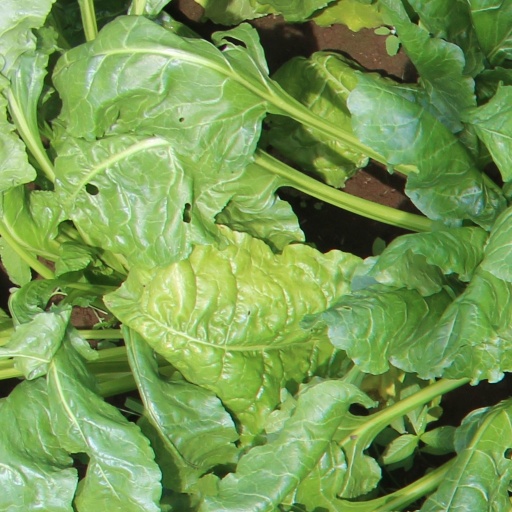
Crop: sugar beet